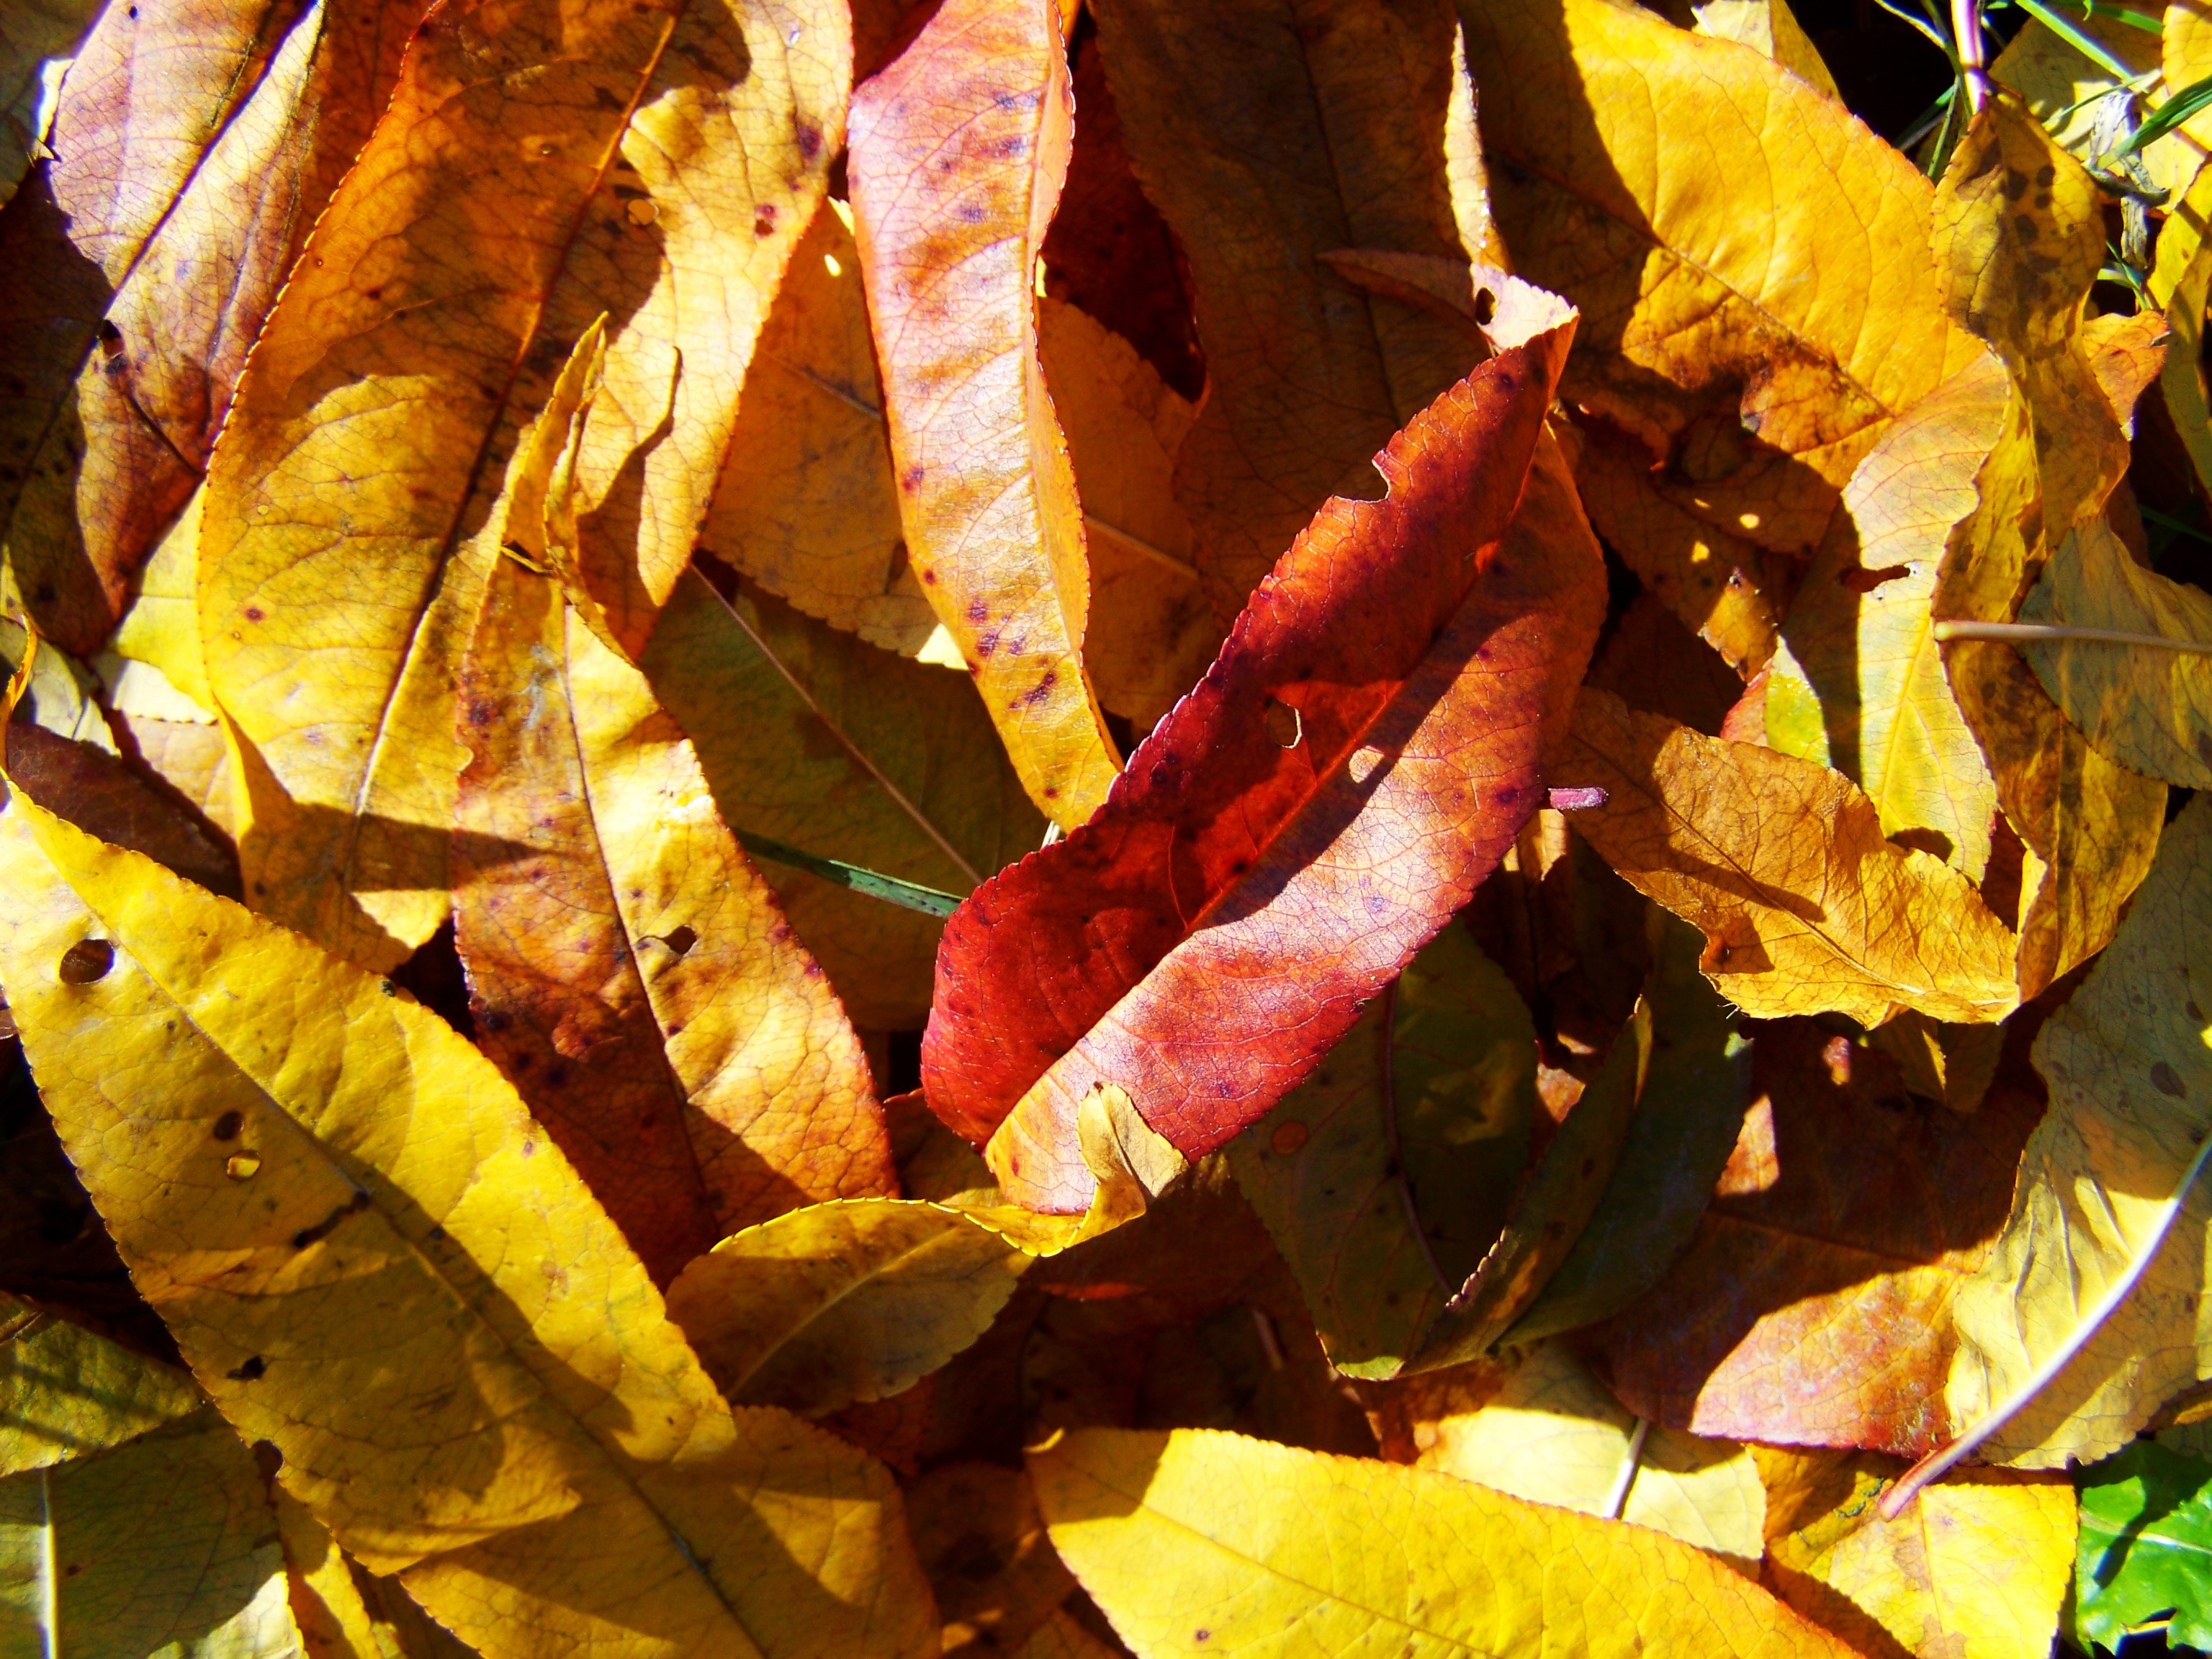
tree, branch, plant, leaf, flower, food, produce, autumn, yellow, flora, season, maple leaf, deciduous, avar, flowering plant, woody plant, land plant, fallen colored leaves